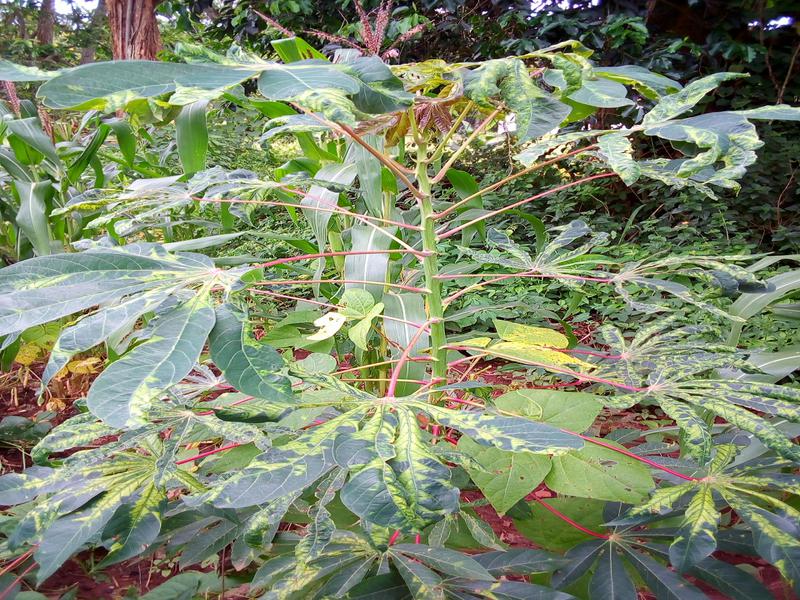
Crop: cassava
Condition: mosaic_disease